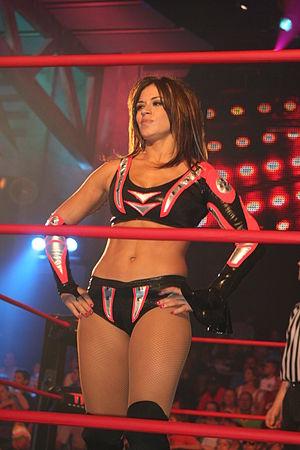
Sarah Stock est une catcheuse canadienne anciennement employée à la World Wrestling Entertainment.